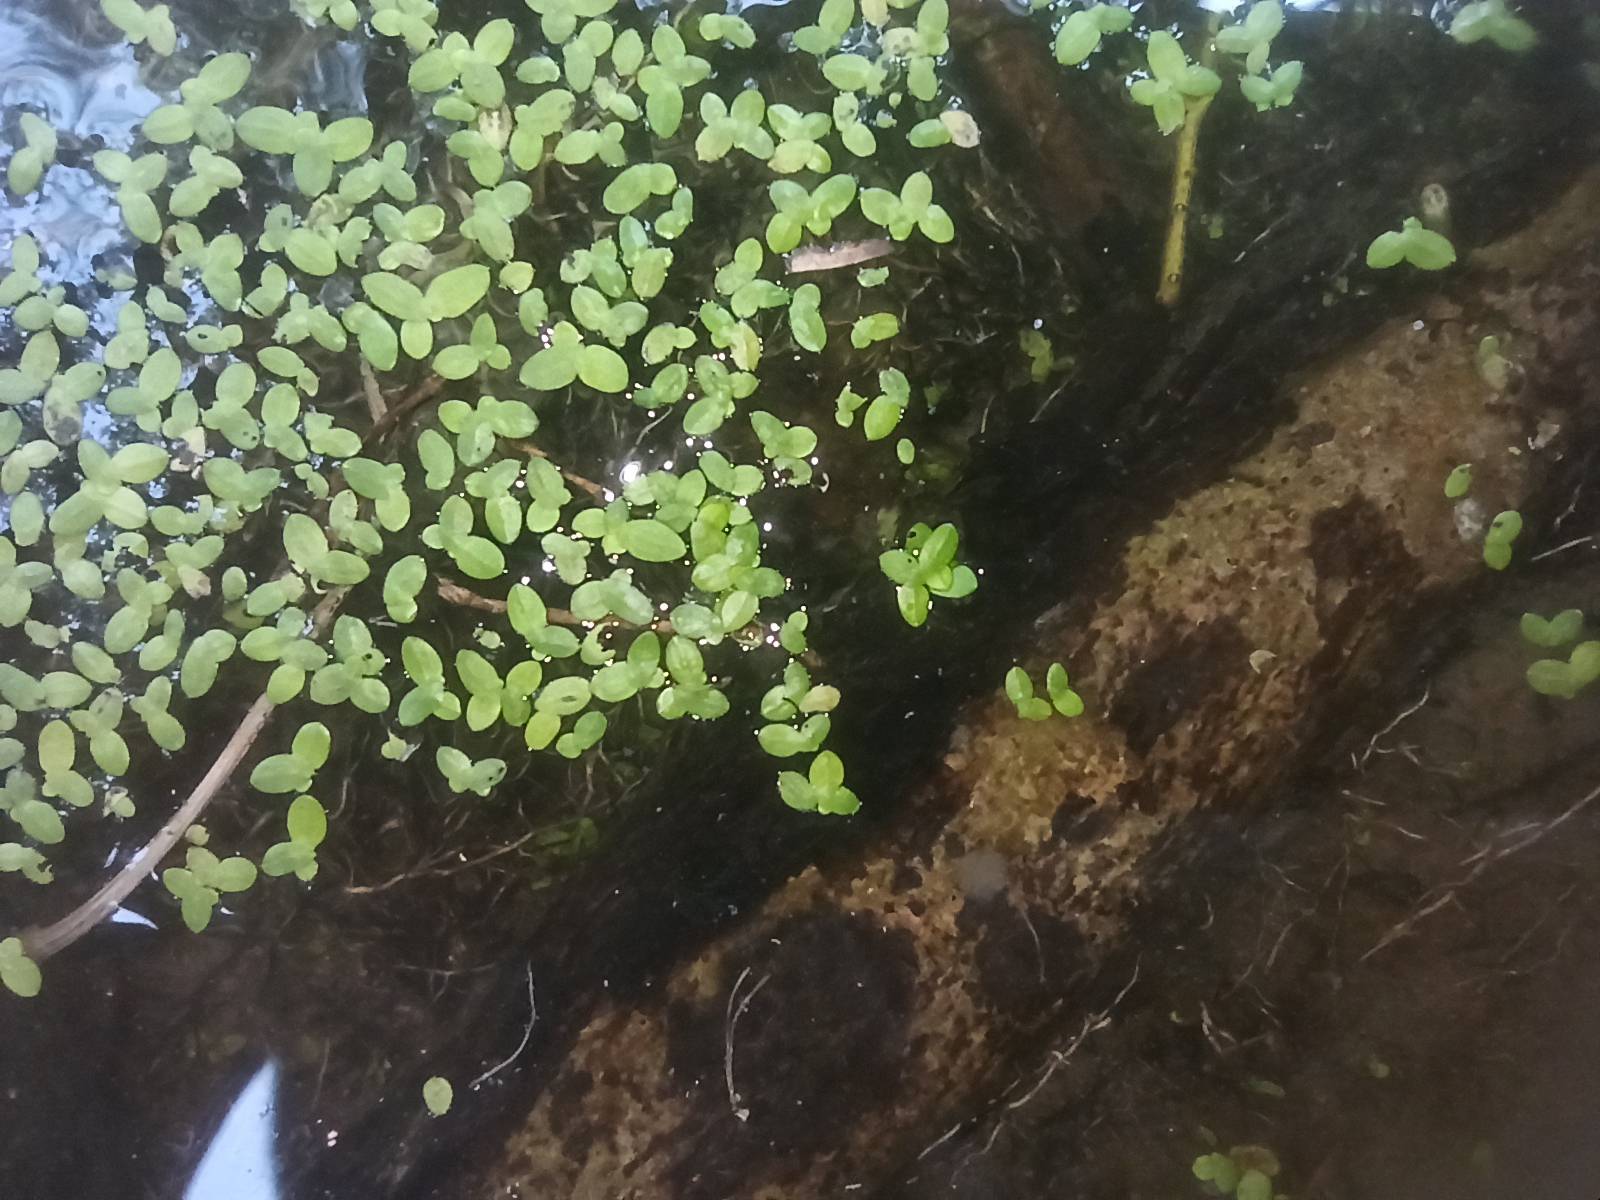
Species: Common Duckweeds (Lemna minor)